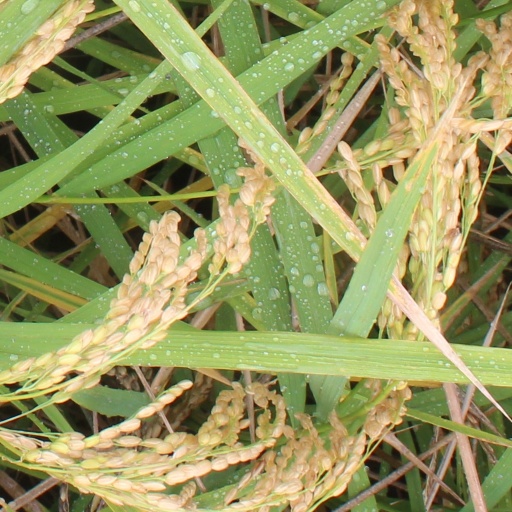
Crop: rice